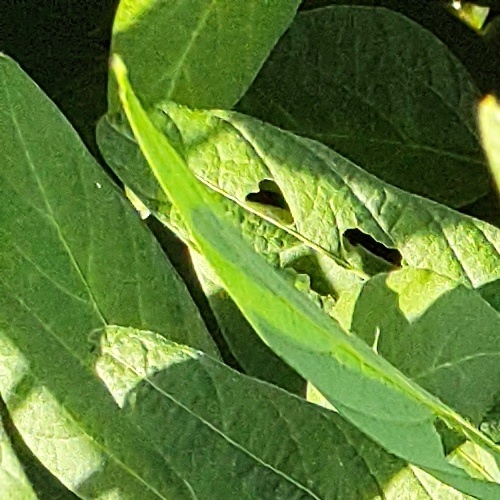
Label: Caterpillar